Alexander Grin

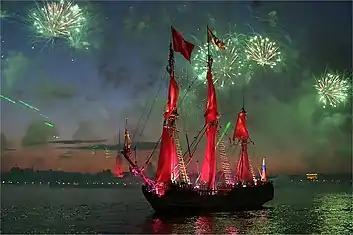
A ship with scarlet sails is a mascot for the "Scarlet Sails" celebrations in Saint Petersburg named after Alexander Grin's novel

Most of Alexander Grin's writings bear no direct relation to the reality of Imperial and Soviet Russia that he lived in. The setting of most of his novels and short stories is an unnamed land by the sea, apparently far from Europe but with all characters being Western European in name and appearance. Even his literary pseudonym (Grin) is a de-Russified form of his real last name (Grinevsky).